Mental health

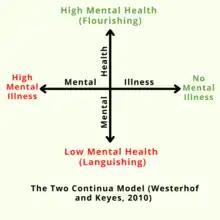
The Two Continua Model of Mental Health and Mental Illness

Mental health encompasses emotional, psychological, and social well-being, influencing cognition, perception, and behavior. Mental health plays a crucial role in an individual's daily life when managing stress, engaging with others, and contributing to life overall. According to the World Health Organization (WHO), it is a "state of well-being in which the individual realizes his or her abilities, can cope with the normal stresses of life, can work productively and fruitfully, and can contribute to his or her community". It likewise determines how an individual handles stress, interpersonal relationships, and decision-making. Mental health includes subjective well-being, perceived self-efficacy, autonomy, competence, intergenerational dependence, and self-actualization of one's intellectual and emotional potential, among others.